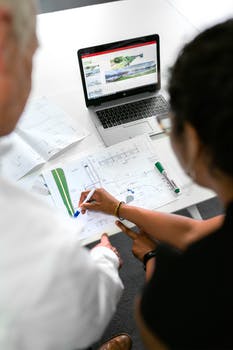
Label: No Watermark